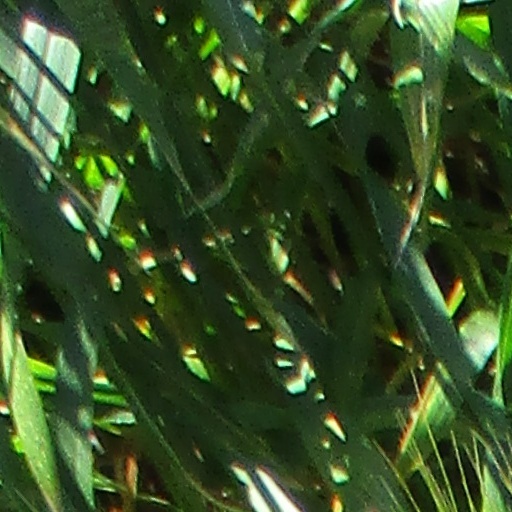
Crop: wheat